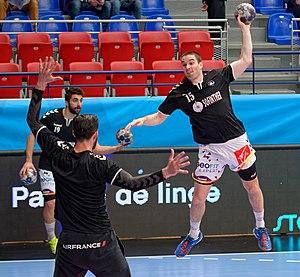
Huitième de finale de la ligue des champions 2016-17 entre le PSG et le HBC Nantes. A Coubertin, le 1er avril 2017. http://www.eurohandball.com/ec/cl/men/2016-17/match/4/002/HBC+Nantes+-+Paris+Saint-Germain+Handball
Jerko Matulić, né le 20 avril 1990 à Supetar, est un handballeur international croate. Il évolue au poste d'ailier droit en équipe nationale de Croatie et dans le club polonais du KS Azoty-Puławy depuis 2018.